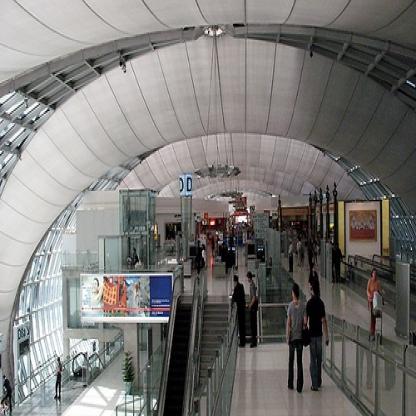
Scene: Indoor